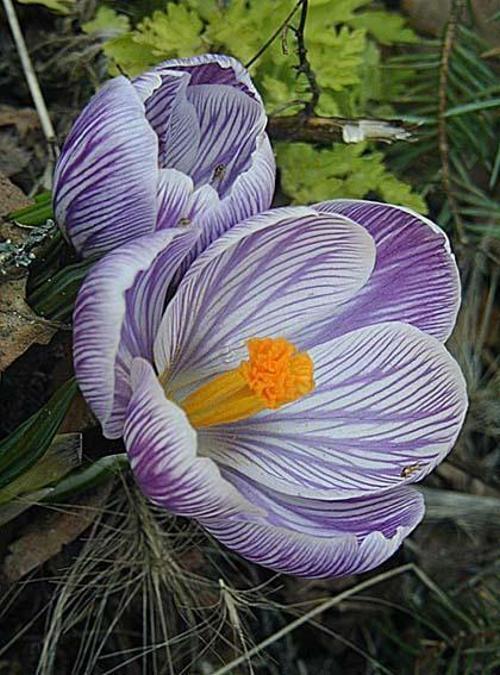
Flower: Crocus